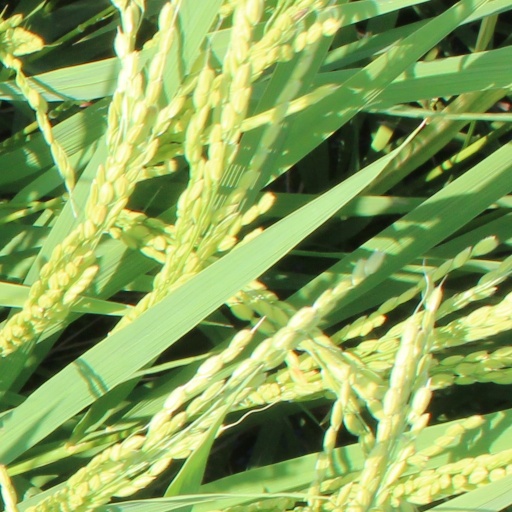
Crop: rice